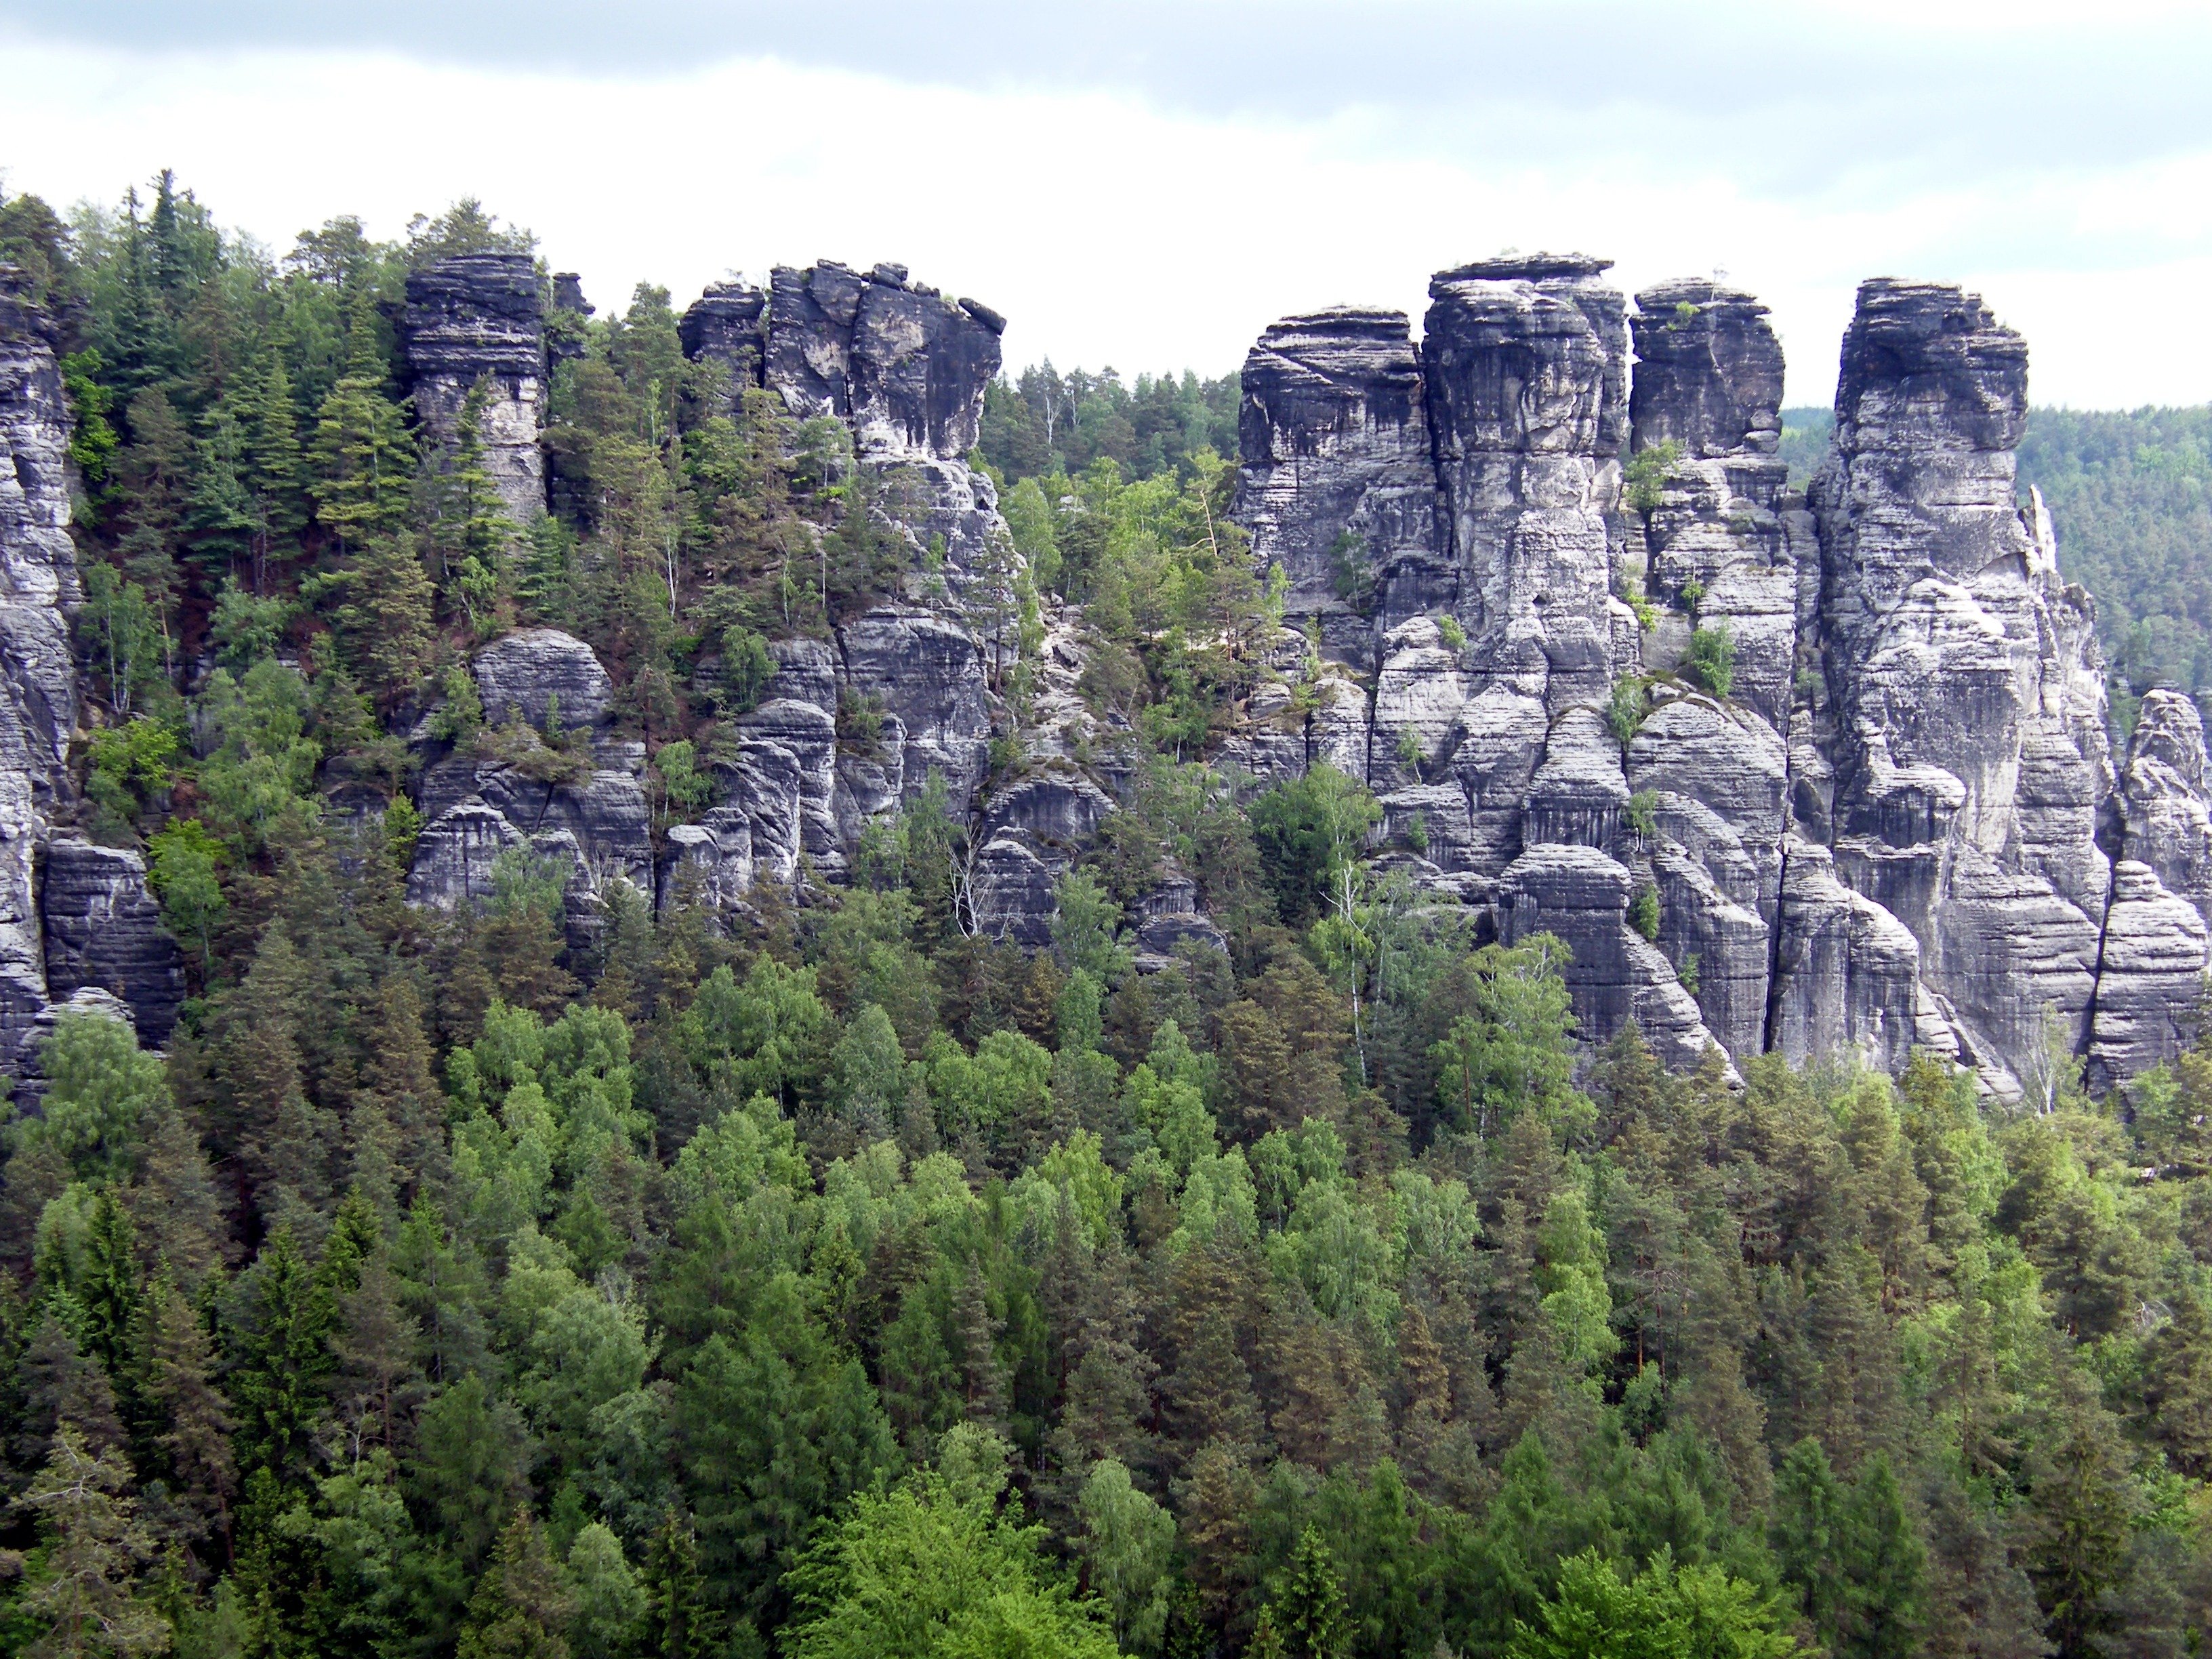
tree, nature, forest, rock, wilderness, mountain, view, mountain range, panorama, formation, cliff, park, terrain, national park, ridge, climb, relaxation, background, geology, badlands, plateau, ecosystem, sand stone, saxon switzerland, schrammsteine, biome, elbe sandstone mountains, natural environment, geographical feature, mountainous landforms, temperate coniferous forest